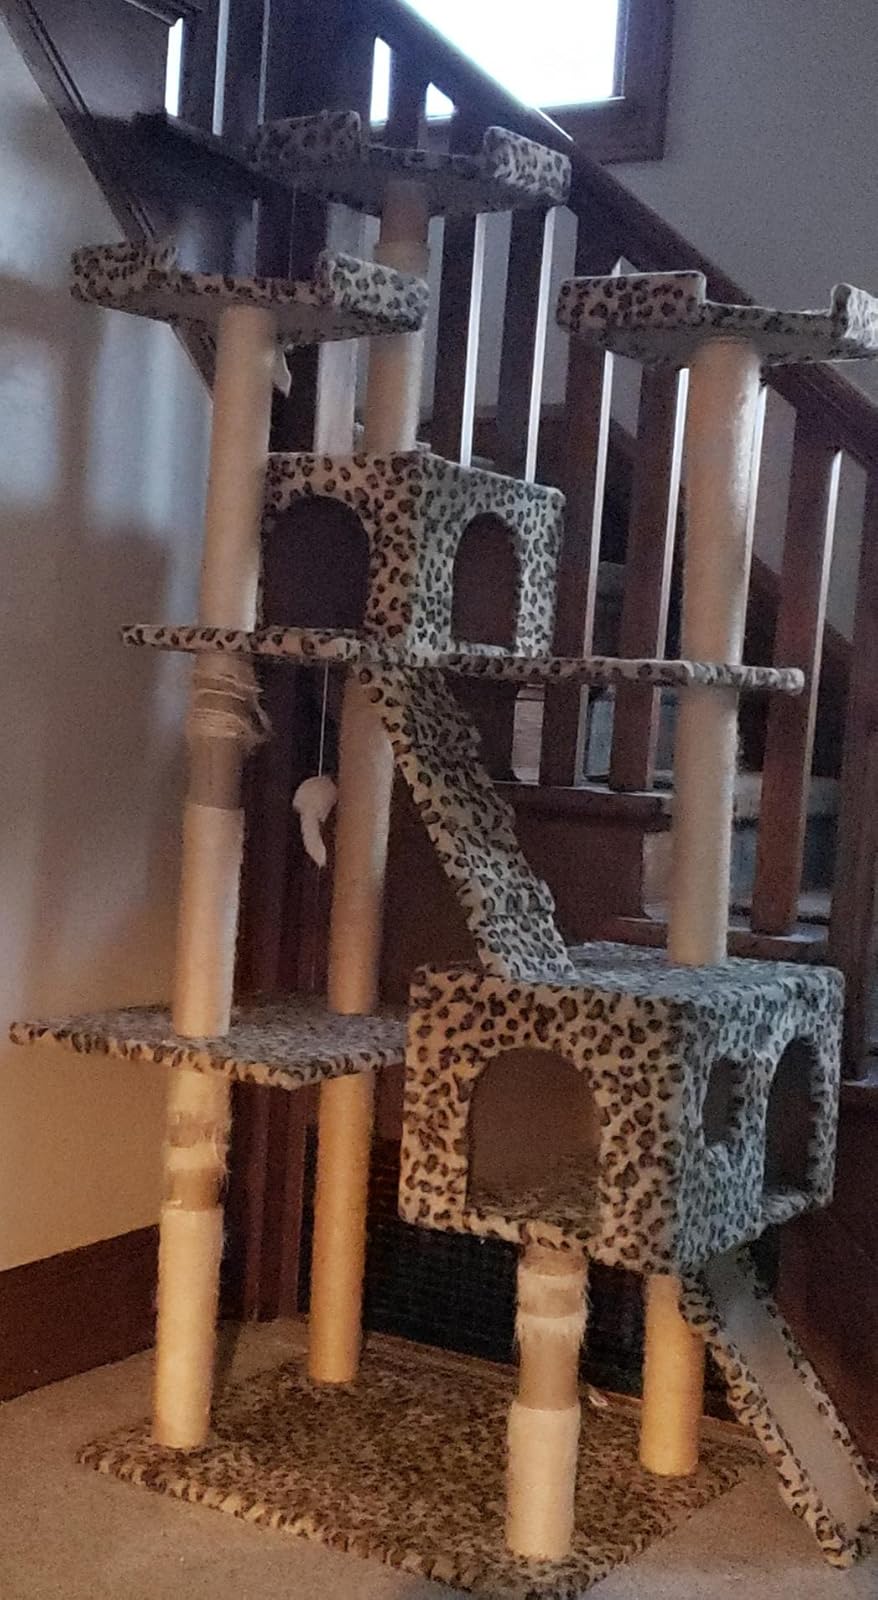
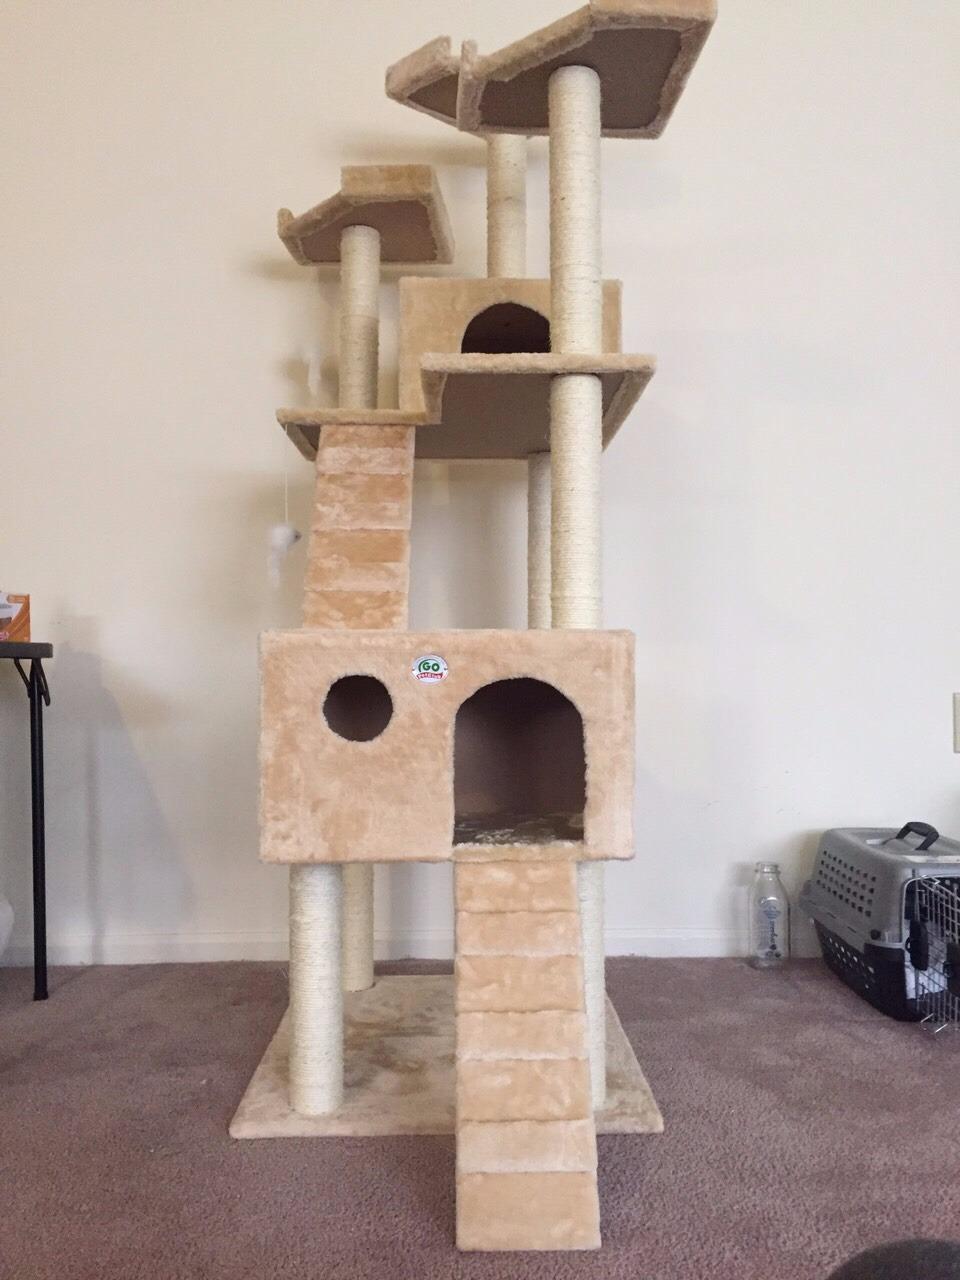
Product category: items_cat tree
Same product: no